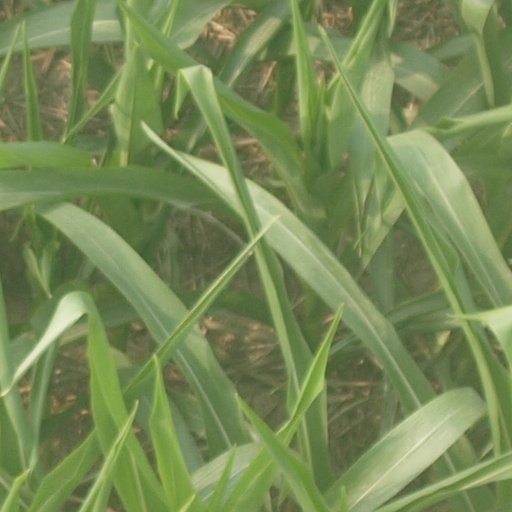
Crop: maize; corn